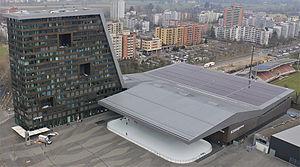
Le championnats du monde street-hockey a eu lieu en 2015 en Suisse. C'est la 11ᵉ édition de cette épreuve. La Slovaquie a conservé son titre en gagnant ce championnat en finale contre l'équipe du États-Unis, sur le score de 4-3.